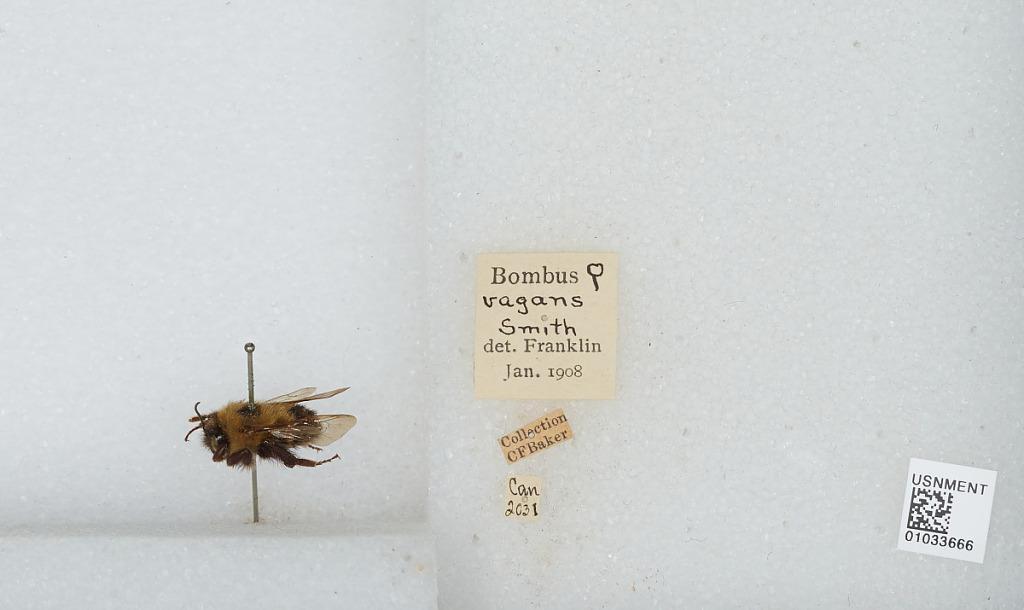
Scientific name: Bombus (Pyrobombus) vagans vagans Smith
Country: Canada
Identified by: Franklin